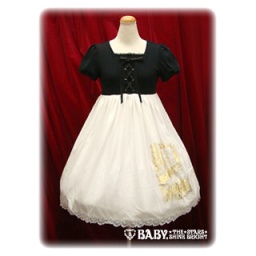
in black x white